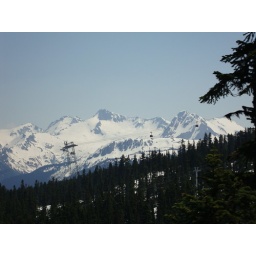
Looking out of the cable car to some of the mountains in the distance